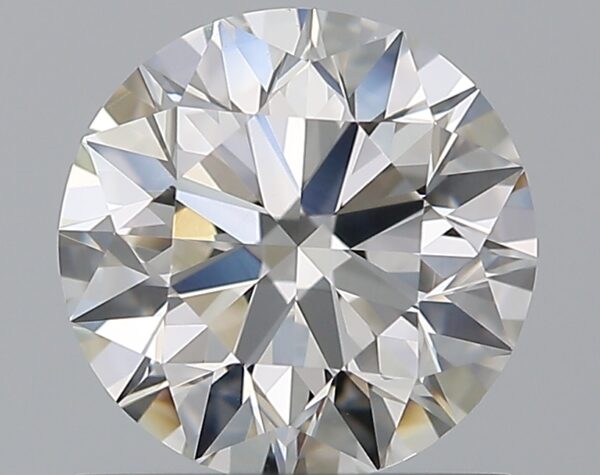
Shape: round
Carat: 1.01
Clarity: VVS2
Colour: H
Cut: EX
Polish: EX
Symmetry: EX
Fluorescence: N
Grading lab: GIA
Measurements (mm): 6.37 x 6.39 x 3.99